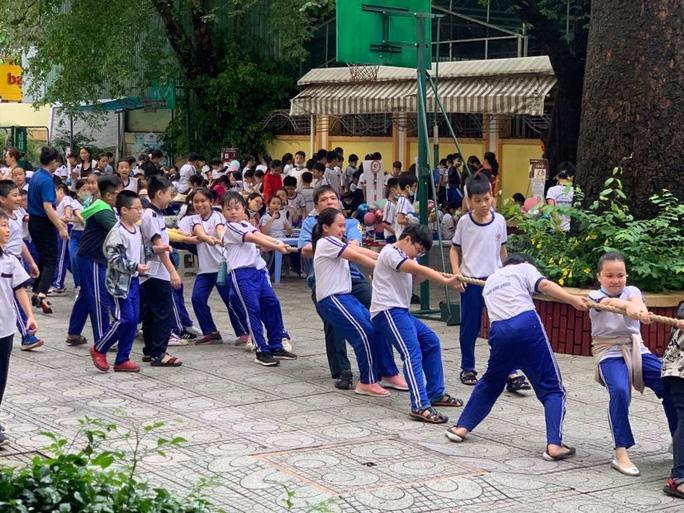
ở trên sân trường có một nhóm học sinh đang chơi kéo co